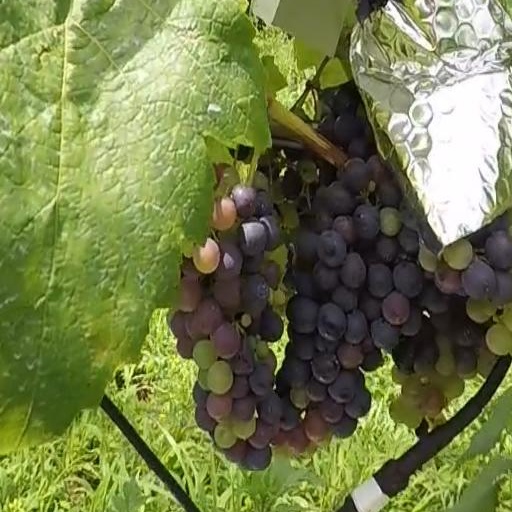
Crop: grape